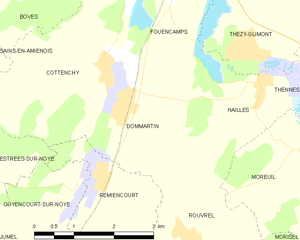
Carte des communes françaises Dommartin